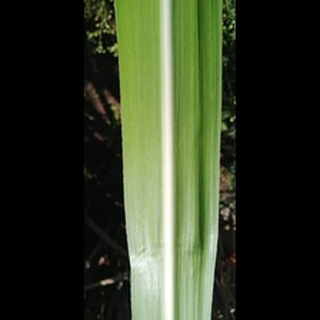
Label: healthy_sugarcane